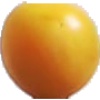
Label: cherry_wax_yellow